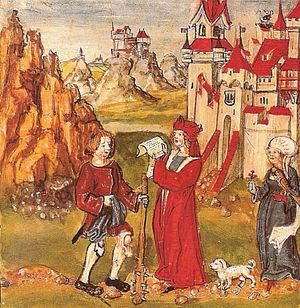
La république de Mulhouse est une ancienne cité-État d’Europe occidentale située dans le Sud de l’Alsace et constituée autour de la ville de Mulhouse. Simple ville libre d'Empire depuis 1275, elle adopta un fonctionnement républicain en 1347 par l'élection du premier bourgmestre, obtient l'autonomie complète en 1395 et suscite de ce fait l'animosité de la noblesse alentour. Elle fut pour cette raison contrainte de rompre progressivement ses relations avec le reste de l'Alsace pour se lier militairement aux confédérés suisses à la suite de la guerre des Six Deniers dont elle sort victorieuse. Cet événement-clé de l'histoire de la cité vit la Décapole incapable de faire face aux armées de la noblesse décidées à reprendre le contrôle de Mulhouse. « Dans le camp des vainqueurs, encerclée géographiquement par les vaincus », responsable de sa propre sécurité, Mulhouse se retrouve alors indépendante de facto. Cette indépendance n'est reconnue internationalement qu'en 1515 au moment de sa rupture formelle et définitive avec le Saint-Empire. 1529, la réforme protestante aboutit à l'établissement complet et exclusif du culte protestant.
Mulhouse est une ville française, métropole du département du Haut-Rhin, située en région Grand Est. Héritière de la République de Mulhouse, elle fait partie de la région culturelle et historique d'Alsace.